George Floyd protests in Chicago

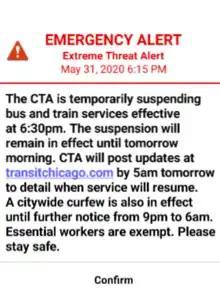
Warning sent to smartphones regarding a temporary suspension of CTA services on the night of May 31, 2020.

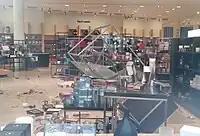
Damaged Bloomingdales store on May 31

The Illinois National Guard was summoned to the downtown area by Governor J.B. Pritzker, who said he had done so following a request from Mayor Lightfoot on early Sunday morning. "I want to be clear and emphasize: the Guard is here to support our Police Department," Lightfoot stated. "They will not be actively involved in policing and patrolling." The decision is considered the first time since 1968 that a Chicago mayor had asked for the National Guard's help in dealing with civil unrest and disturbances.